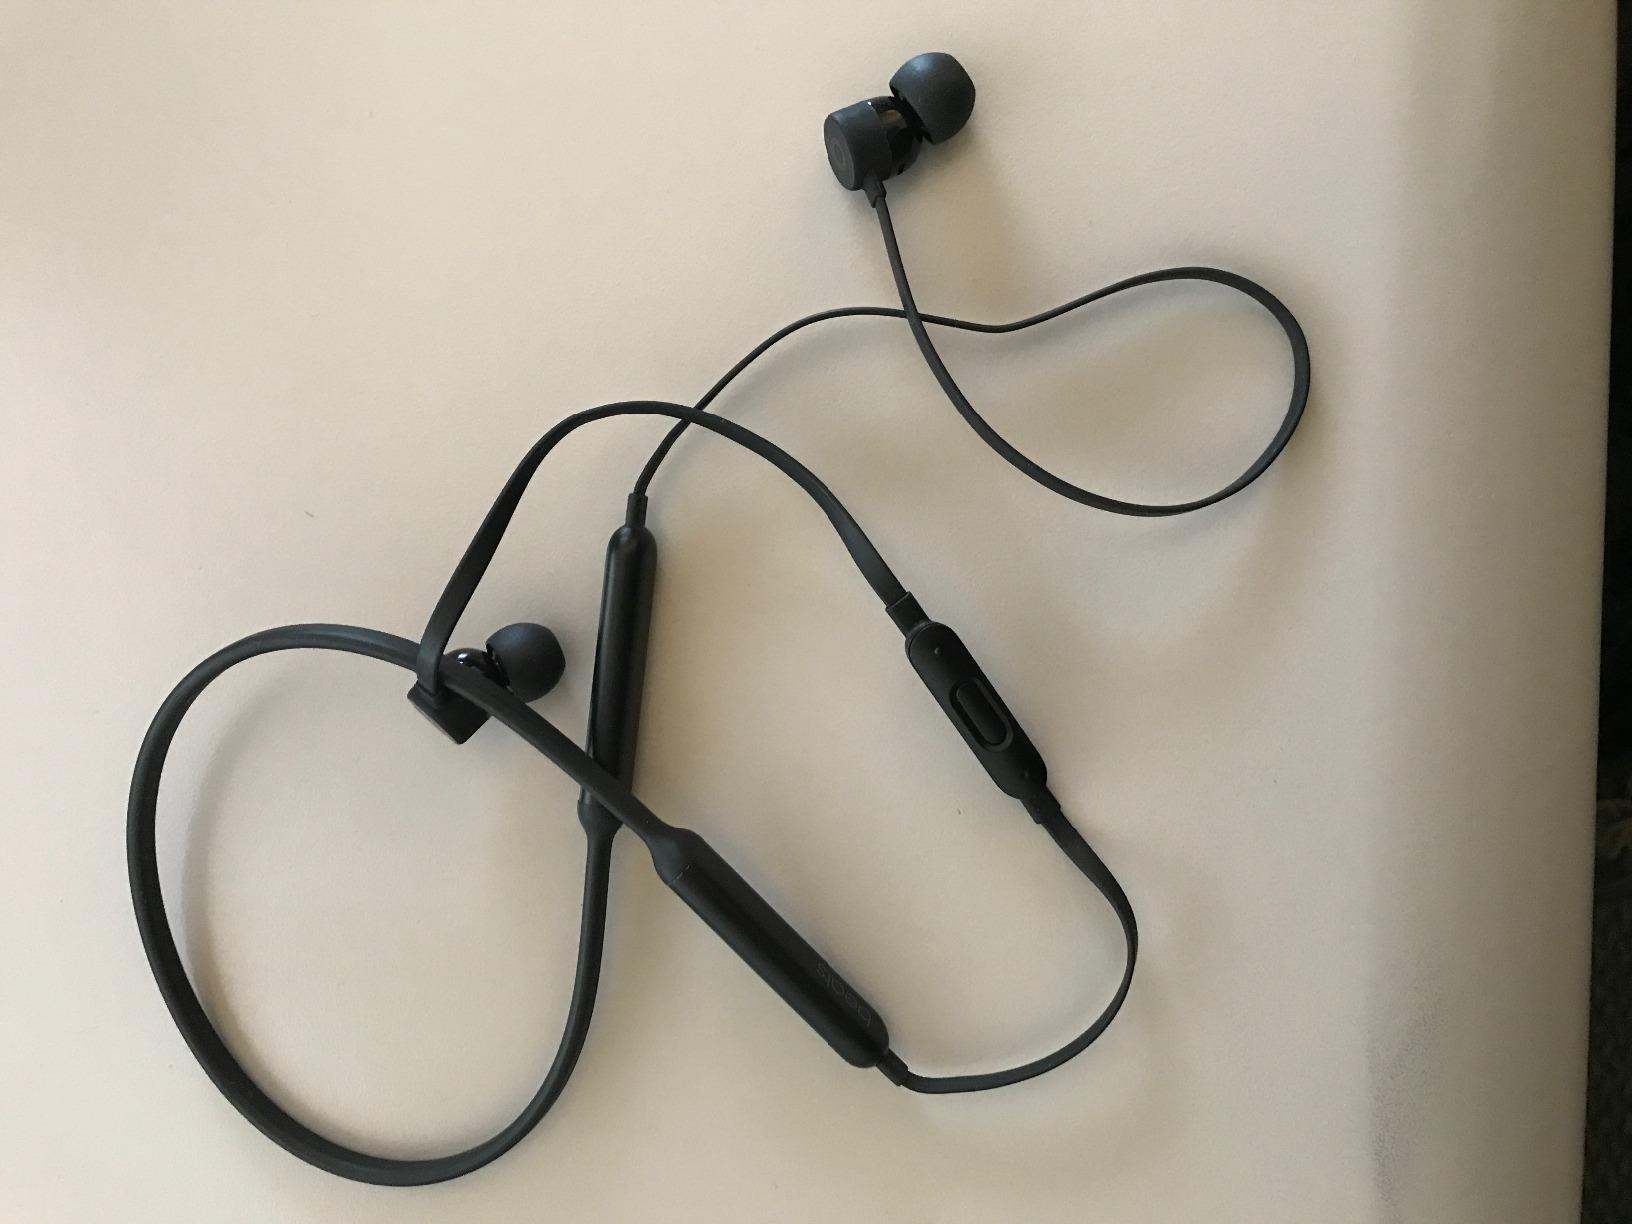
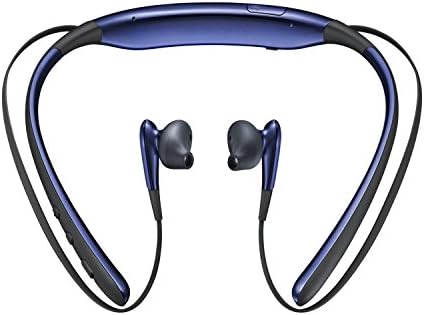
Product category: headphones
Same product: no